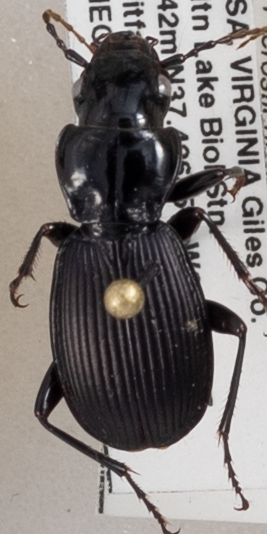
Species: Pterostichus moestus
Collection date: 2018-07-03
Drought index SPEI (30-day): -0.916
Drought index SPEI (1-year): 0.42
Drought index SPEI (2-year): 0.406